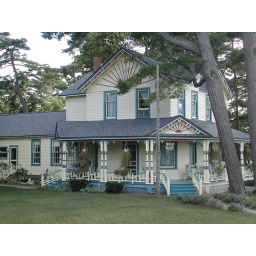
This is just after the house was painted and before Don put in the yellow brick side walk.